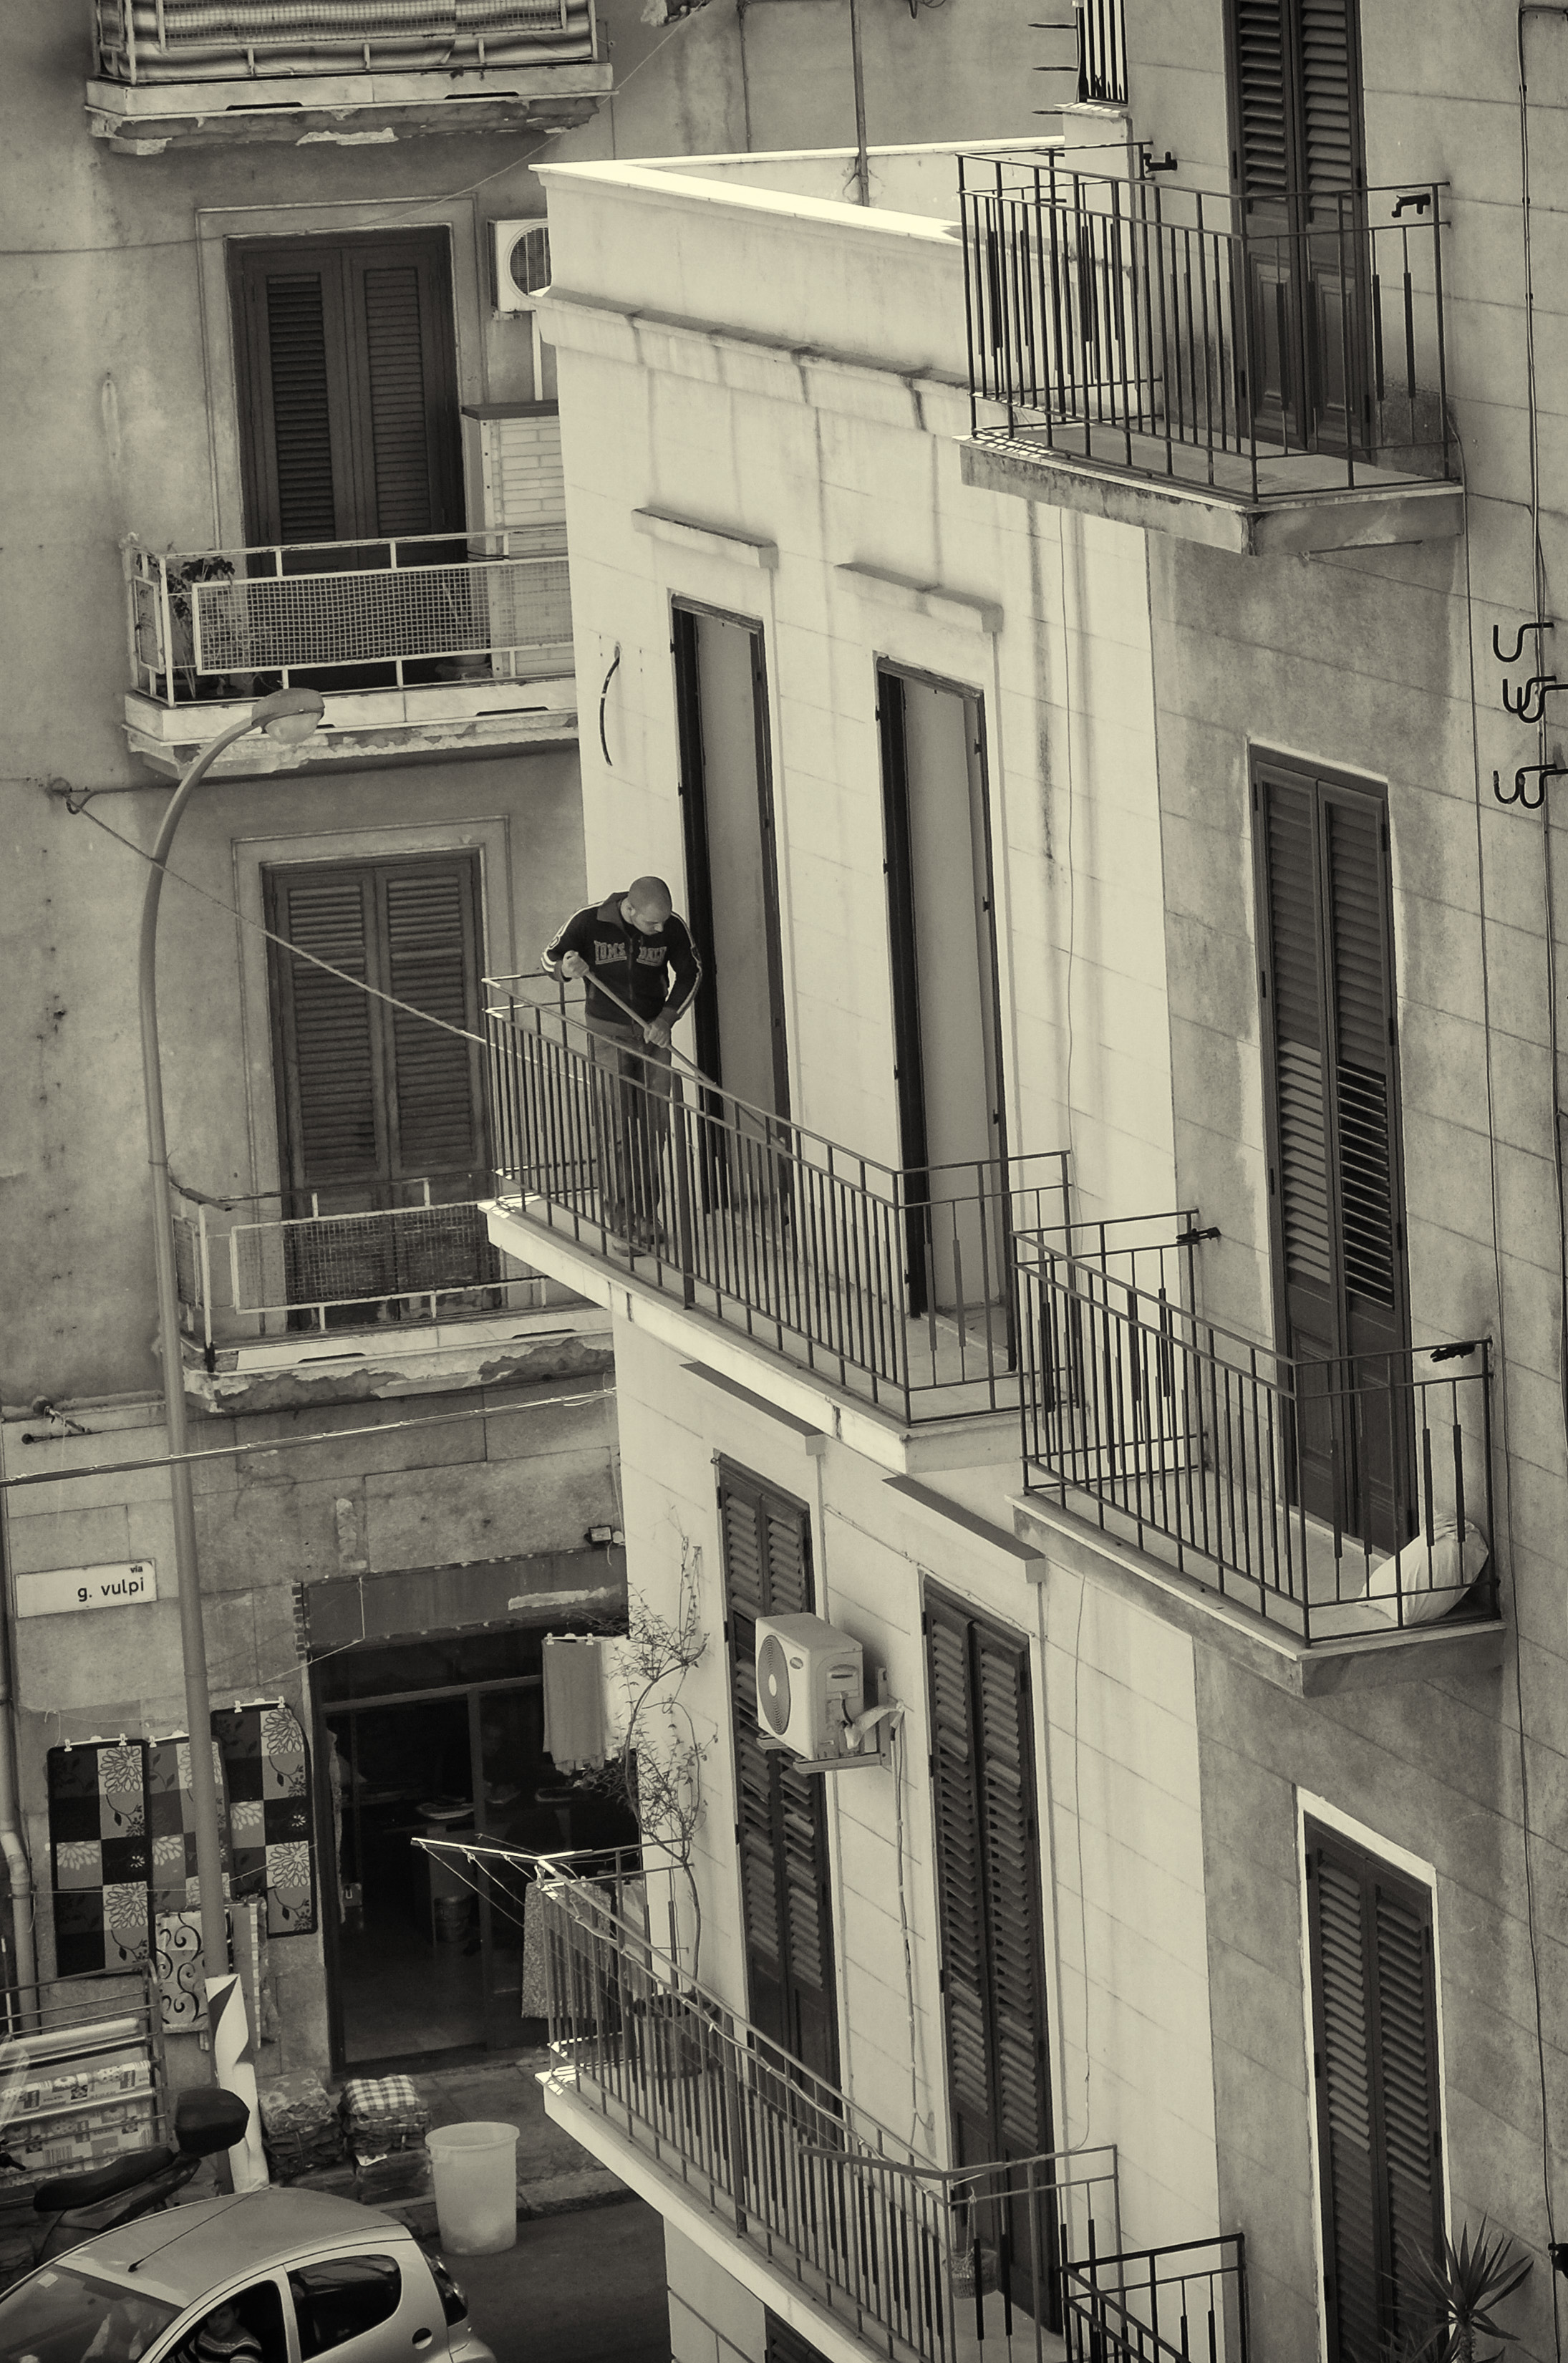
black and white, architecture, road, street, house, italy, facade, monochrome, history, fuji, shape, sicily, palermo, fujix, fujixe1, e1, urban area, monochrome photography, ancient history